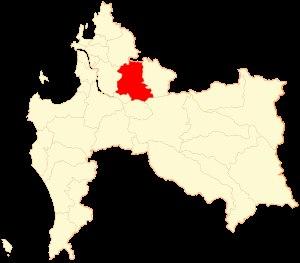
Yumbel est une ville et une commune du Chili faisant partie de la province de Biobío, elle-même rattachée à la région du Biobío.